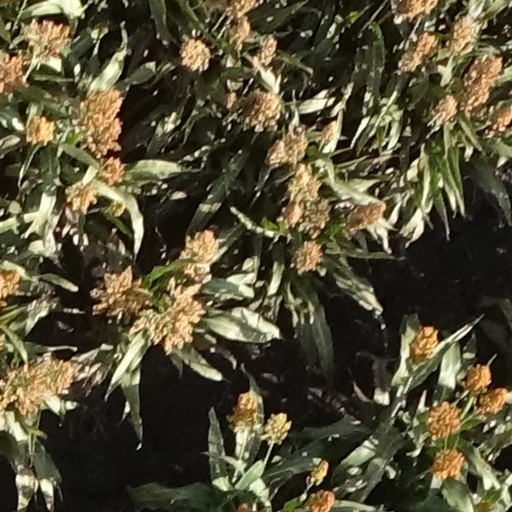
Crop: sorghum